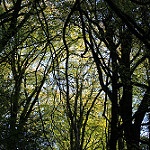
Scene: Outdoor